Infant

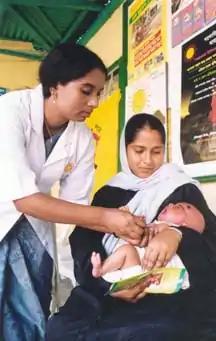
An infant being immunized in Bangladesh

Infant mortality is the death of an infant in the first year of life, often expressed as the number of deaths per 1,000 live births (infant mortality rate). Major causes of infant mortality include dehydration, infection, congenital malformation and SIDS.